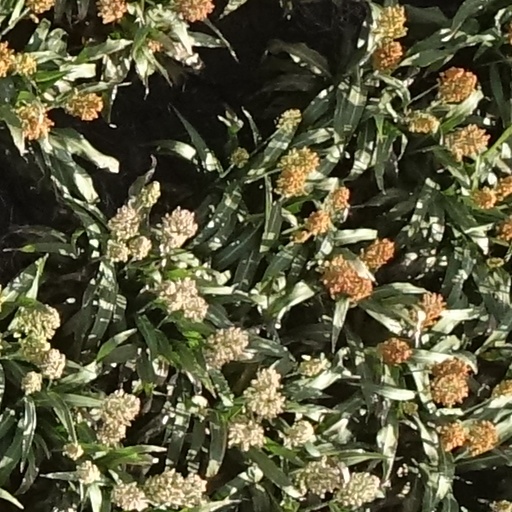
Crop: sorghum